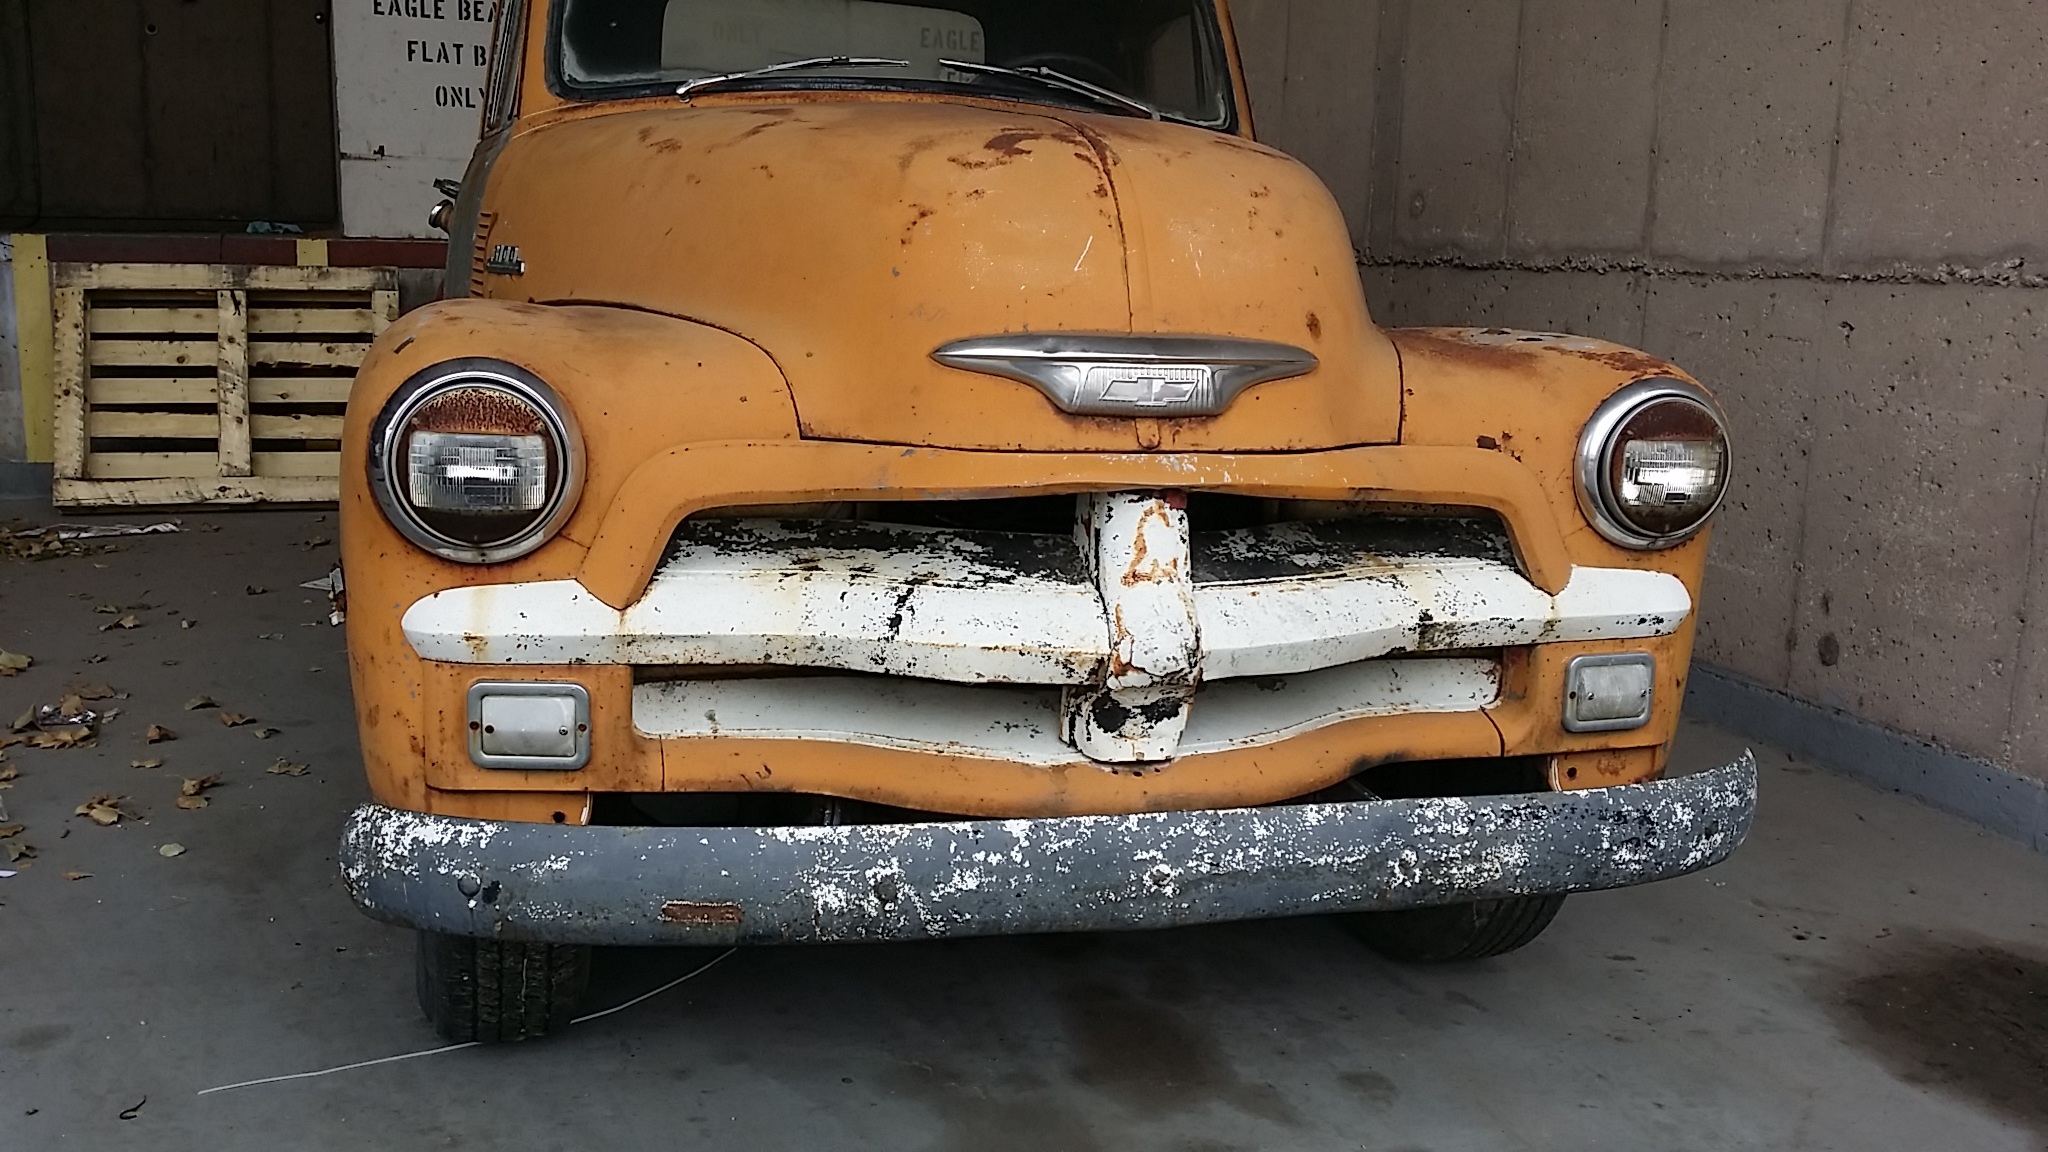
car, wheel, vehicle, motor vehicle, vintage car, bumper, sedan, classic, antique car, hot rod, land vehicle, automobile make, automotive exterior, compact car, automotive design, mid size car